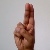
The image shows a hand gesture representing the letter 'U' in Indian Sign Language.